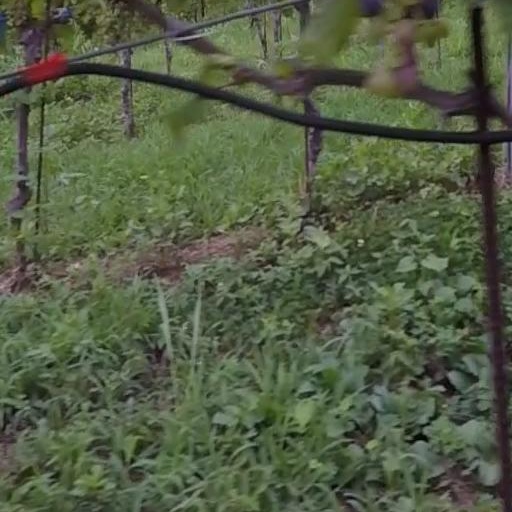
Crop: grape